Apple butter

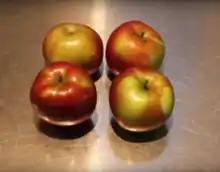
Soft apples are usually used to make apple butter.

Different types of apples can be used for the production of apple butter. Apples are chosen based on their physical and chemical properties – such as hardness, sweetness, acidity/tartness, etc. Soft apples are often chosen for the production of apple butter because they can be broken down more easily and faster when cooked. These types of apples include: McIntosh (soft, creamy), Cortland (soft, sweet-and-tart, all-purpose), Granny Smith (tartness sweetens upon cooking, ideal complement to savory and salty foods).